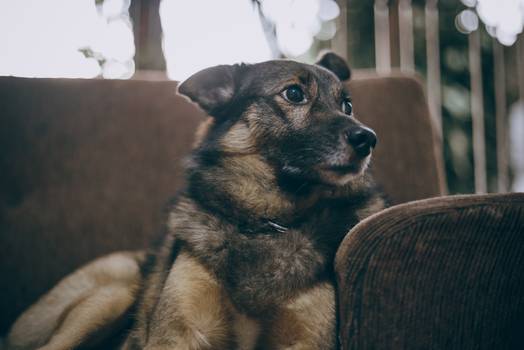
Label: No Watermark